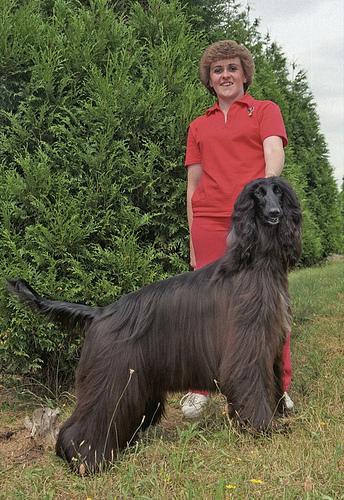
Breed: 222-n000013-Afghan_hound